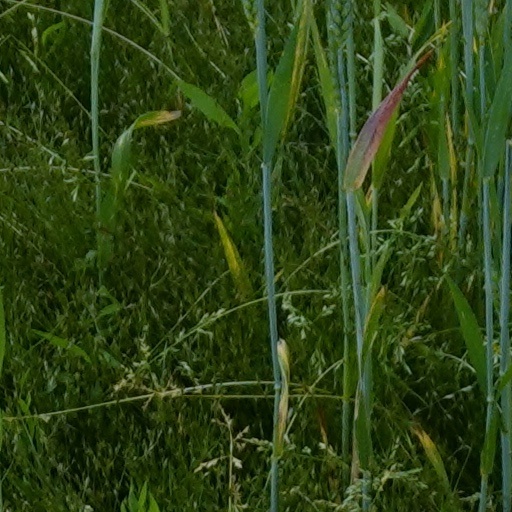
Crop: wheat